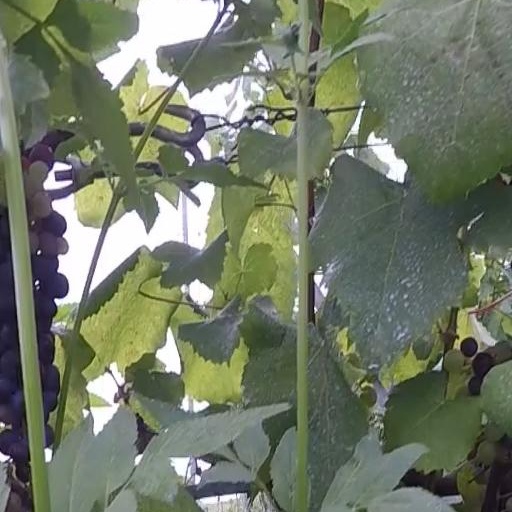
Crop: grape